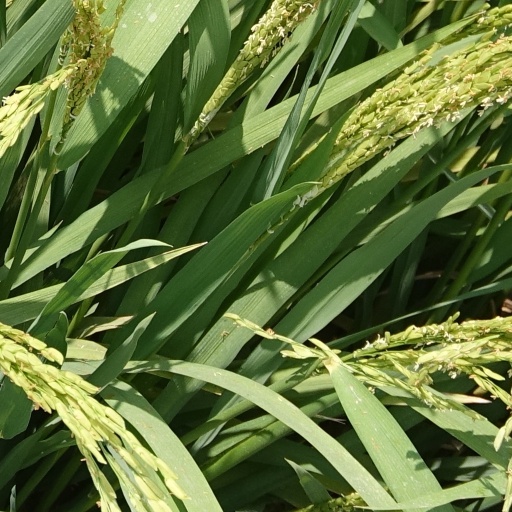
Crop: rice